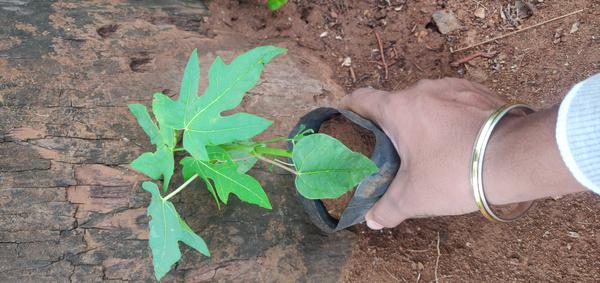
Plant: Pappaya